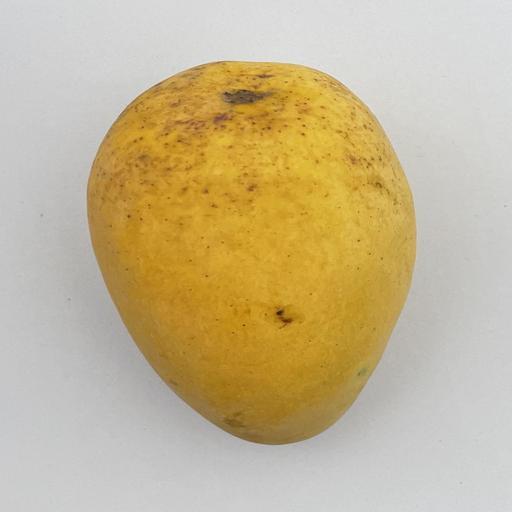
Crop type: Mango_Alphonso